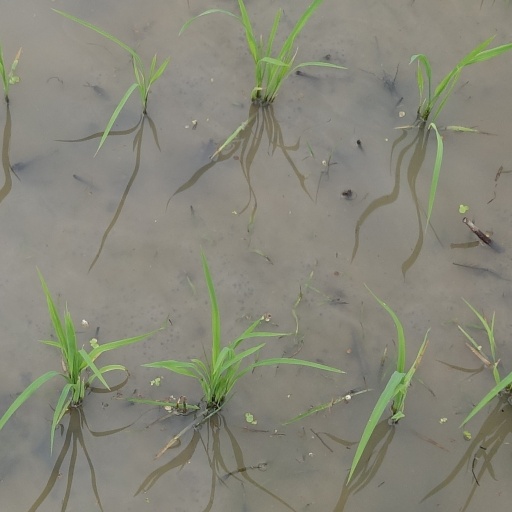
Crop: rice